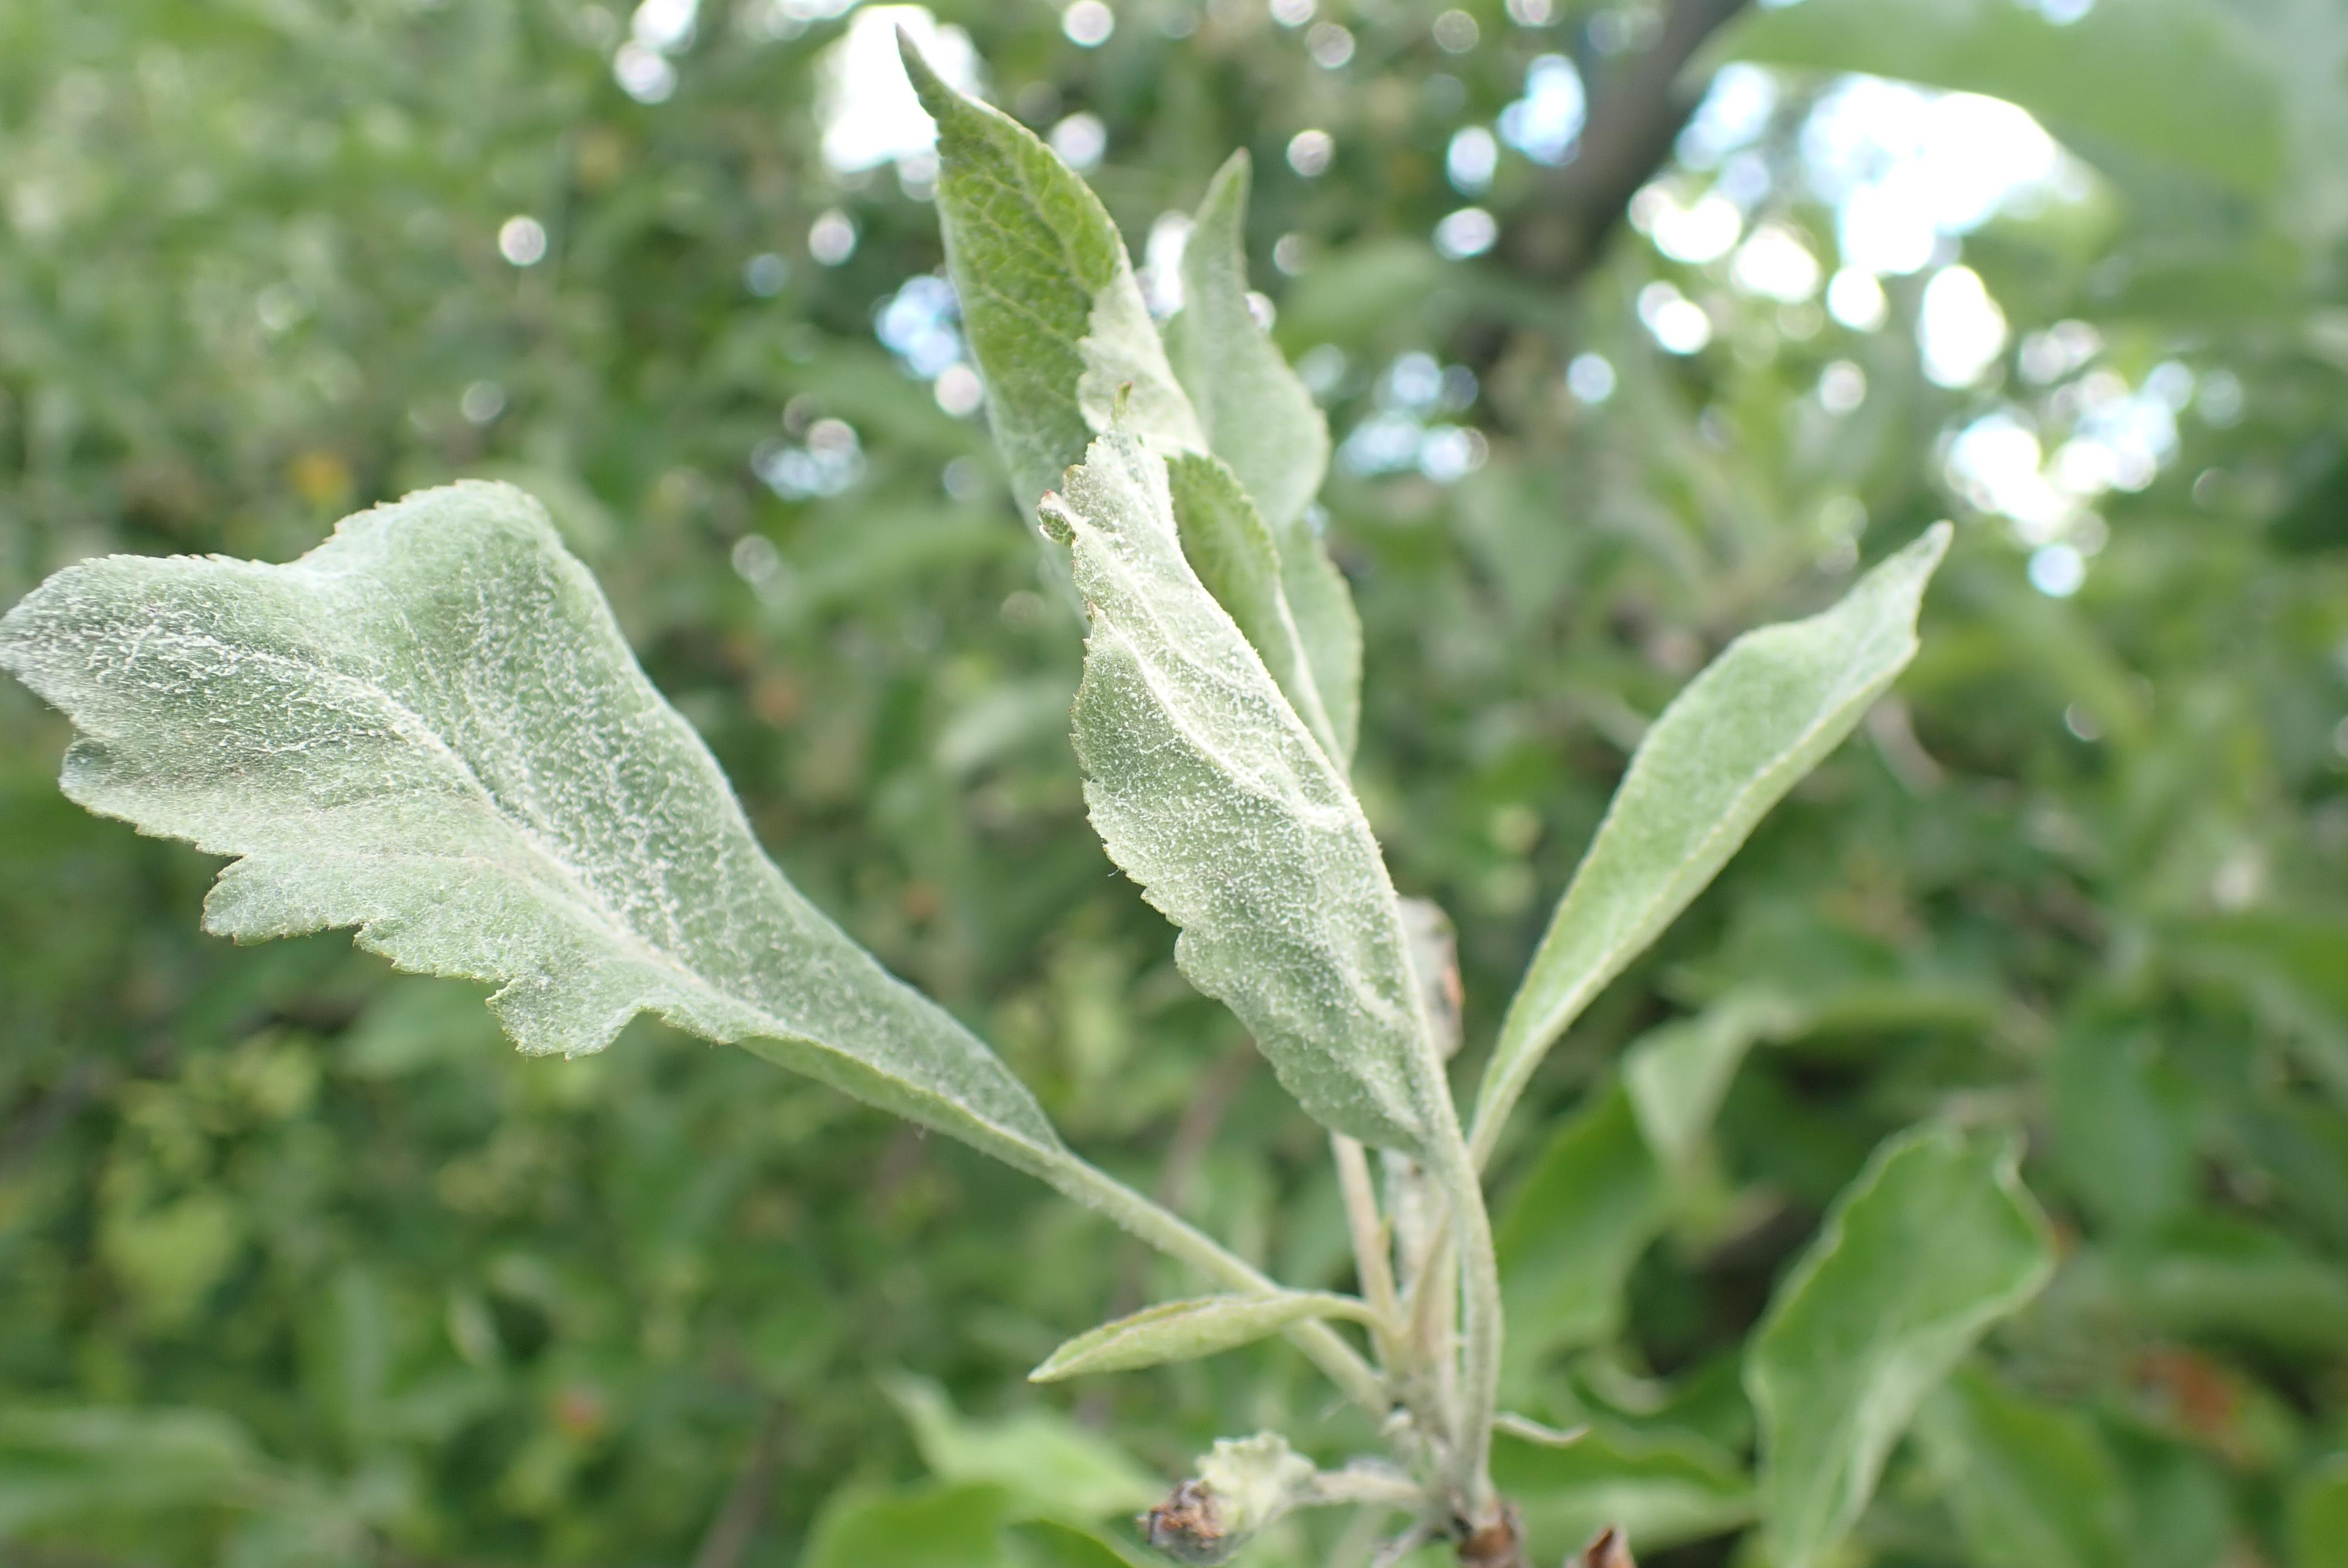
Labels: powdery_mildew